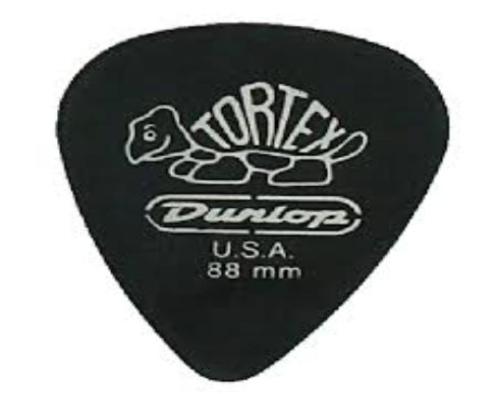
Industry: Leisure